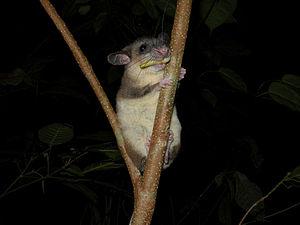
Eliurus est un genre de rongeurs de la famille des Nesomyidae. Comme tous les membres de la sous-famille Nesomyinae, ces rongeurs sont endémiques de Madagascar. Ces espèces sont également arboricoles.
La faune de Madagascar, tout comme sa flore, est très riche. En effet celle-ci présente entre 80 % et 90 % d'espèces endémiques. Cette notion d'endémisme bien qu'elle ne soit pas inexacte reste subjective, puisque dépendante du niveau taxonomique à partir duquel se positionne l'observateur et de la surface ou du milieu considéré. De nombreux taxons spécifiques ou génériques, sont strictement endémiques à Madagascar, mais aussi, plus rarement au niveau de la famille et atteignent donc des taux d'endémisme proche ou égaux de 100 %.